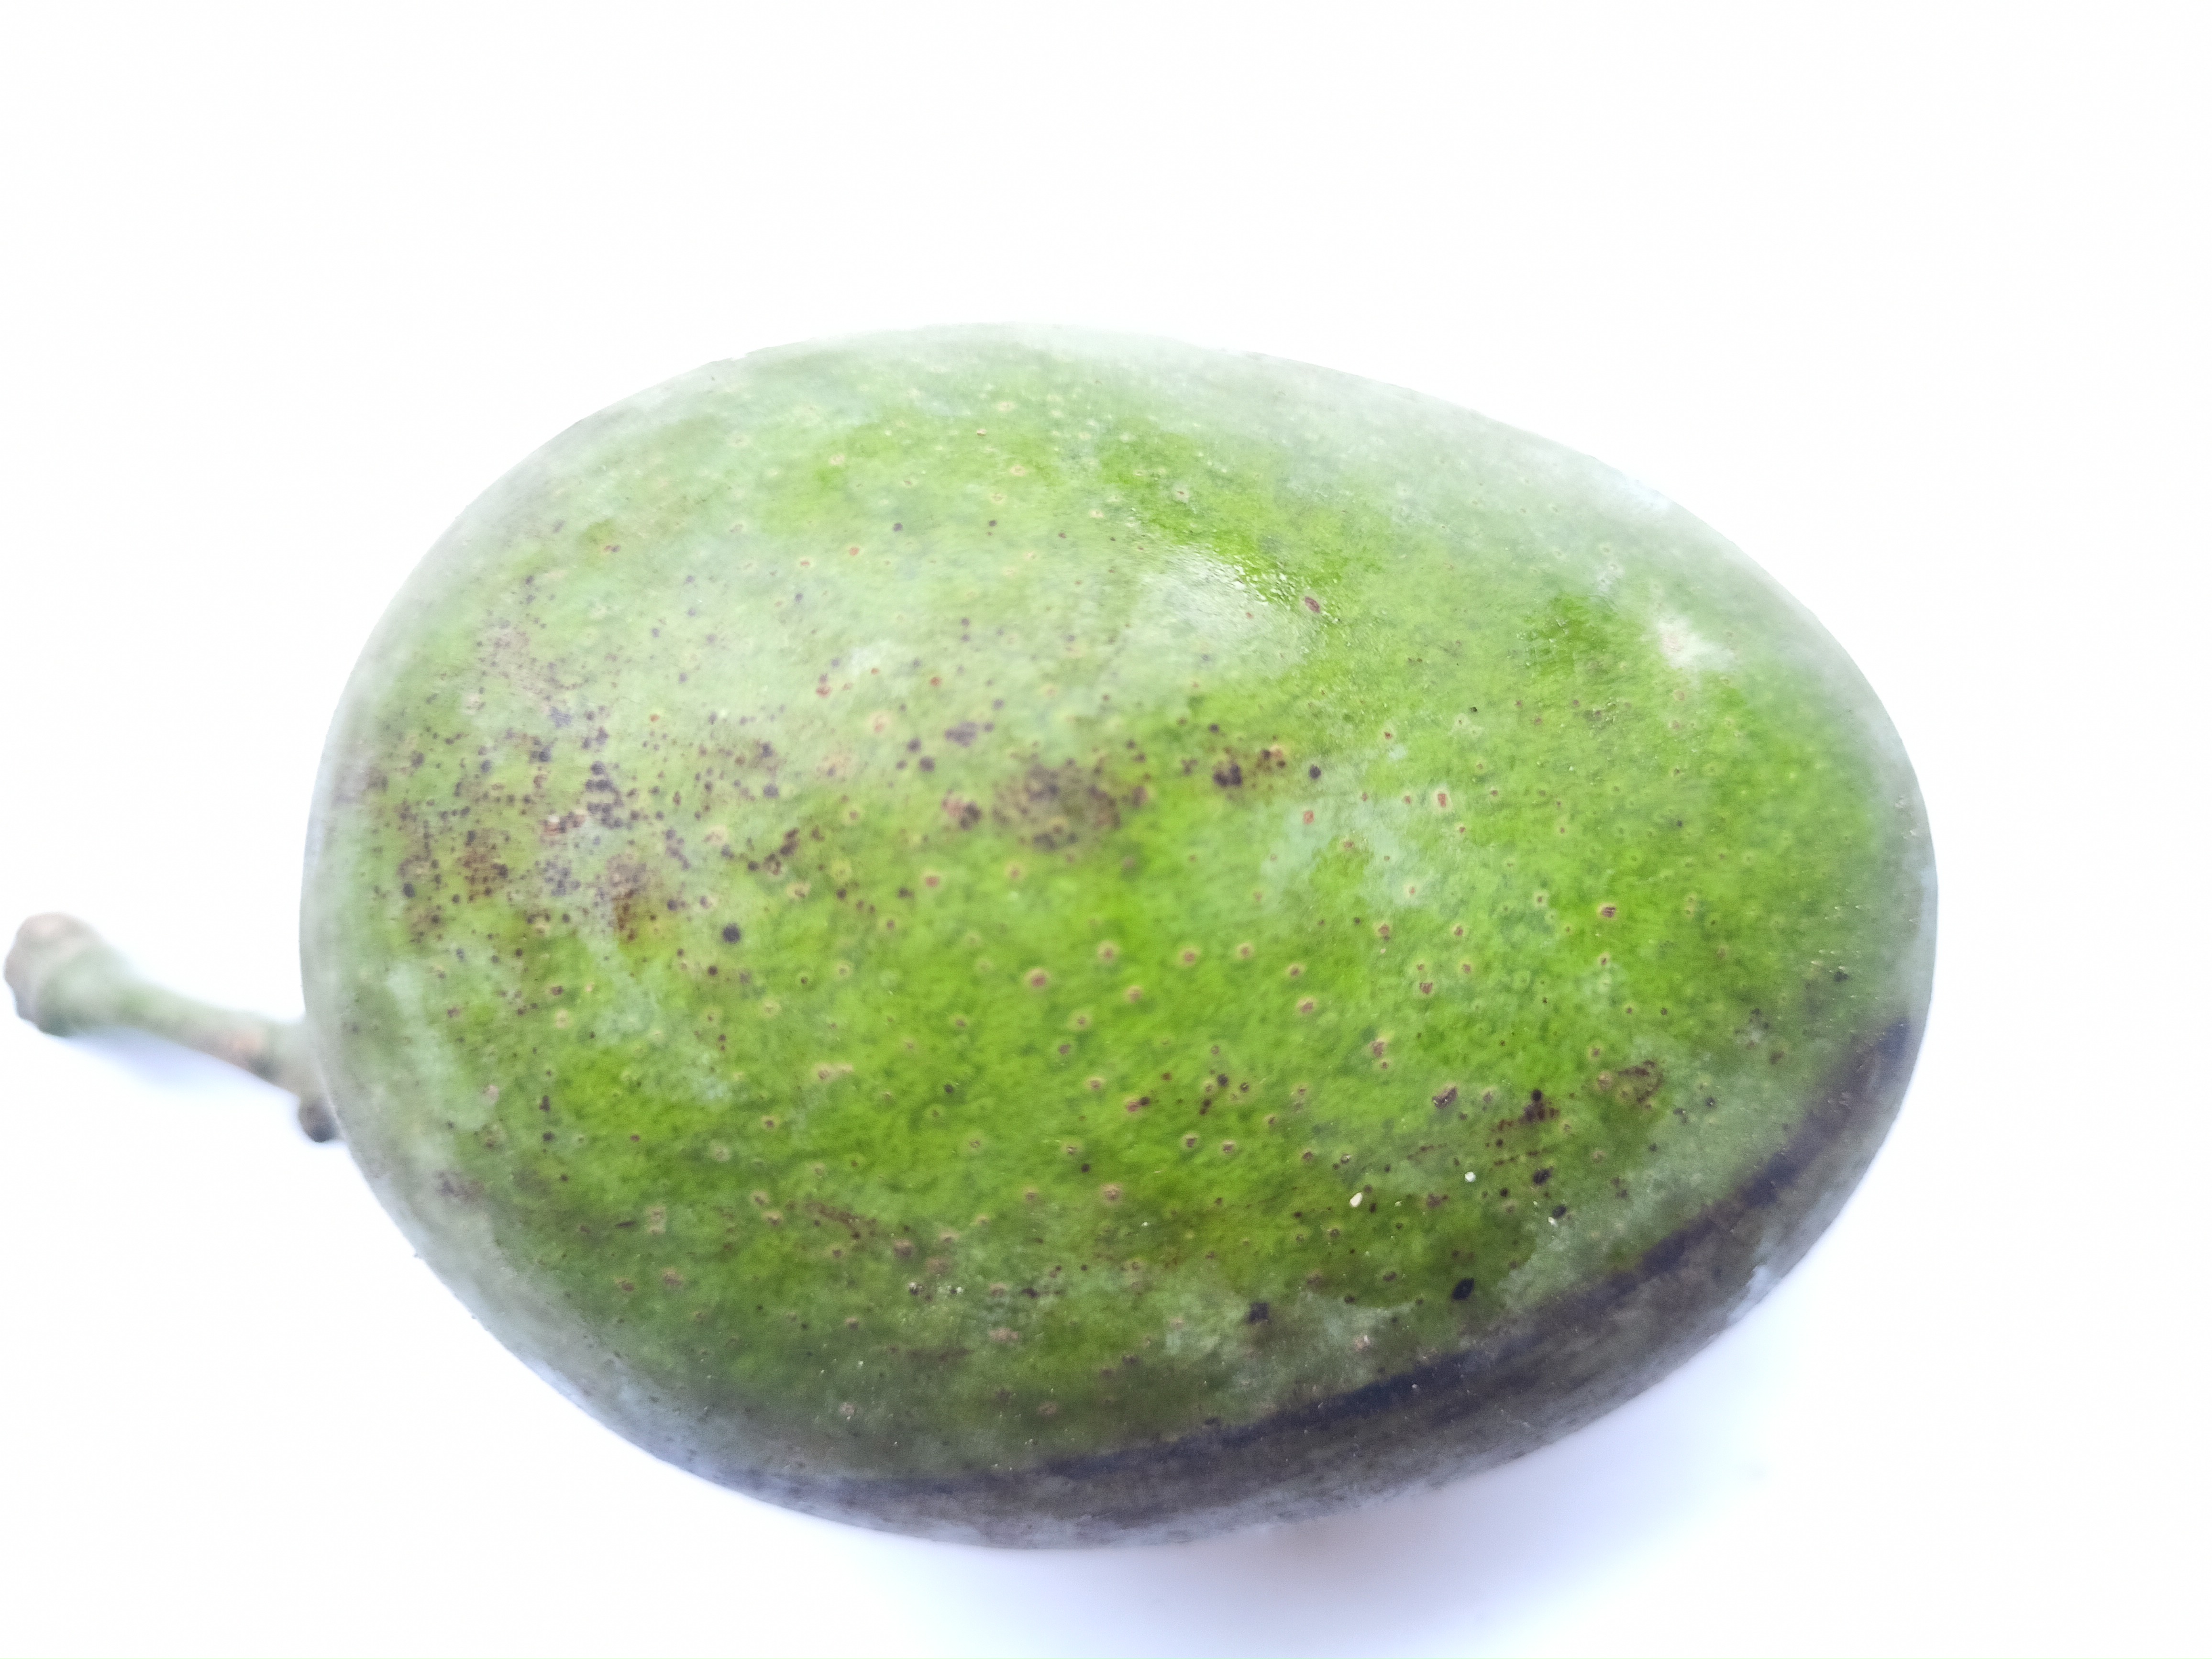
Mango variety: Khrishapat